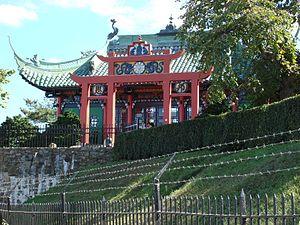
Marble House est un manoir construit pendant l'Âge d'or et situé au 596 Bellevue Avenue à Newport, à Rhode Island, maintenant ouvert au public comme un musée géré par la société de conservation du comté de Newport. Il a été conçu par la société architecte Richard Morris Hunt. Pour une maison américaine, il était sans précédent dans la conception et l'opulence quand il a été construit. Son portique avant, qui sert également de porte cochère, ressemble à celle de la Maison-Blanche.